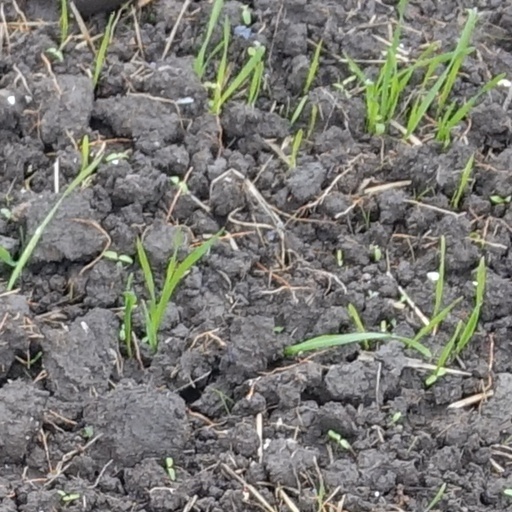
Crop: wheat